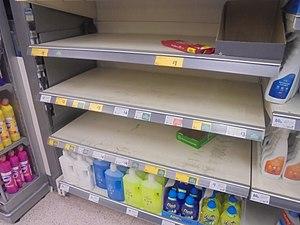
La pandémie de Covid-19 au Royaume-Uni a officiellement débuté le 31 janvier 2020. Bien qu'étant touché, le pays faisait état principalement de cas importés et n'était pas considéré jusqu'à mi mars, comme un foyer épidémique à la différence de l'Italie, de la France, ou de l'Allemagne.